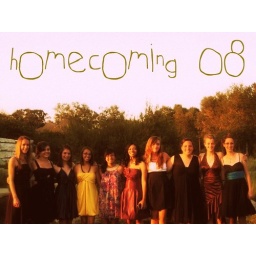
all the girls :) im in the yellow